SNP Square (Banská Bystrica)

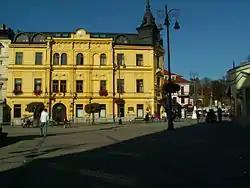
Ebner House, seat of the self-governing region

The central area surrounded by merchants' and businessmen's homes was known as the (town) "Square," "Ring" in German (literally: "circle," a word used in the sense of "a marketplace" in the past) and "Rínok" in Slovak, for centuries. After Banská Bystrica was granted its Royal Charter in the 13th century, the "Square burghers" ("Ringbürger" in German, "circulari" in Latin) with residences at the Square attained special privileges among the citizens of the royal free town (a self-governing municipality outside the county jurisdiction − directly under the monarch and with its own representation in the Diet). The word "Ringbürger" remained an honorific, "Esteemed Citizen," in Banská Bystrica through the 19th century.